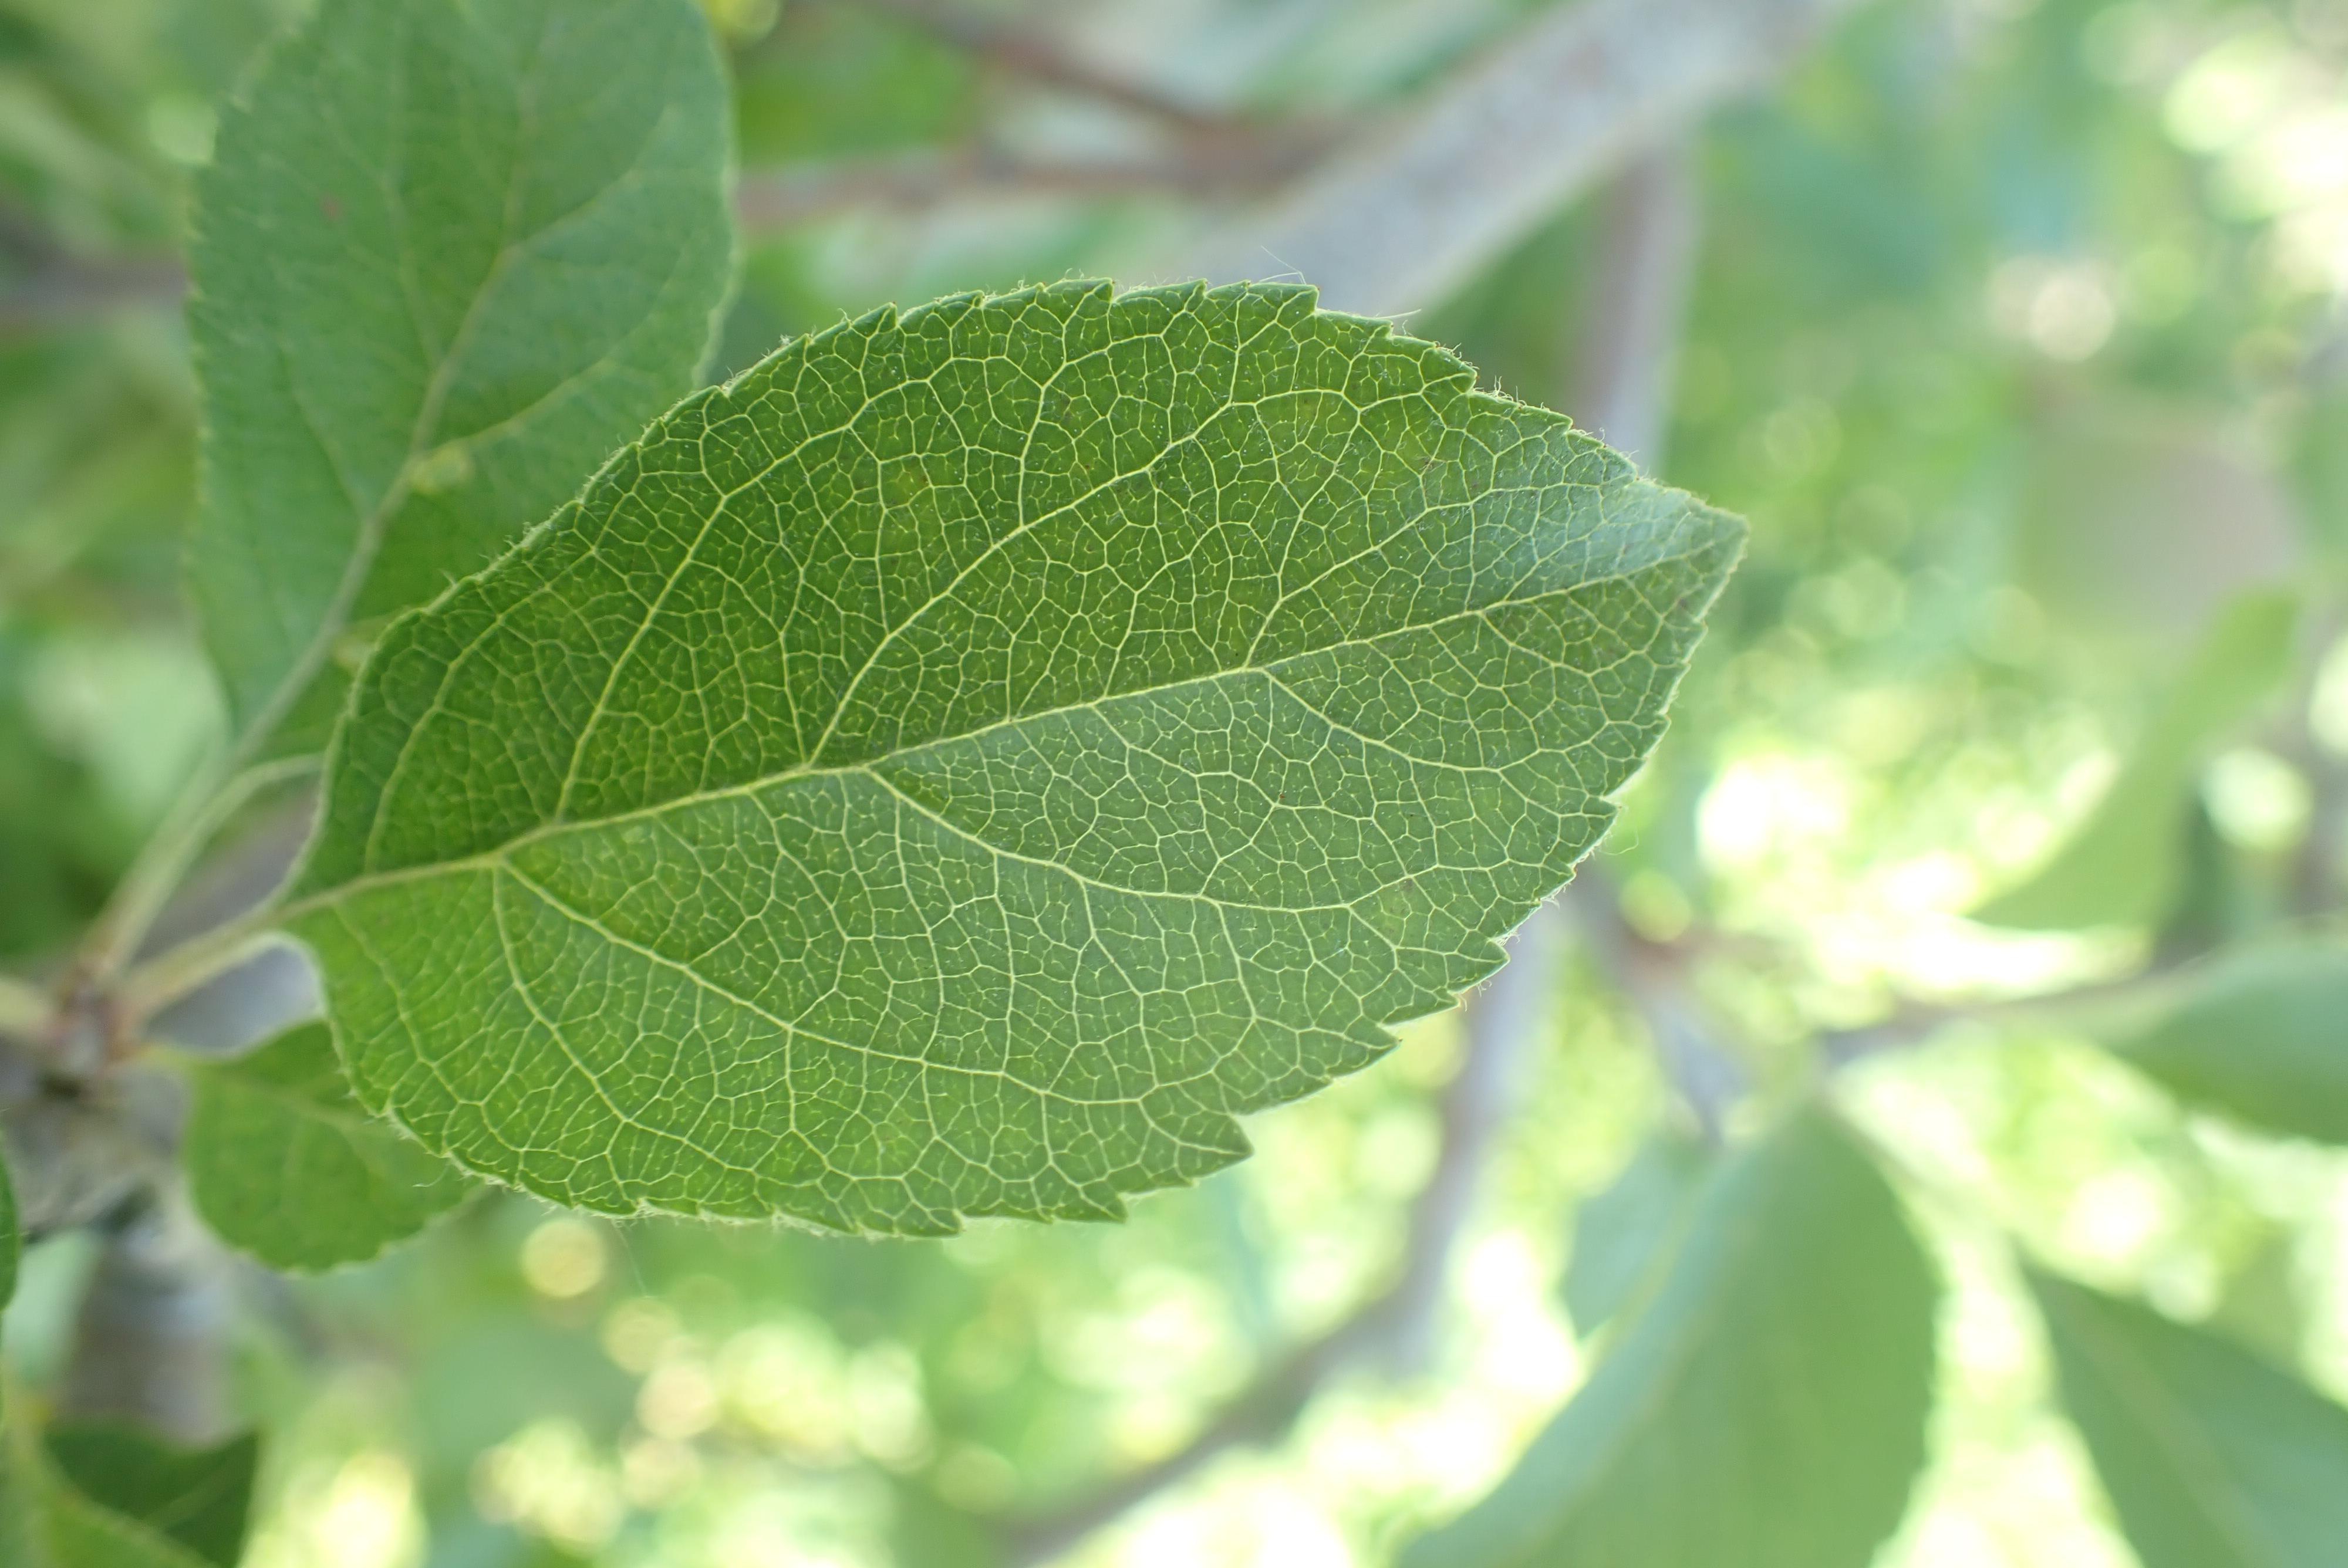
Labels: healthy